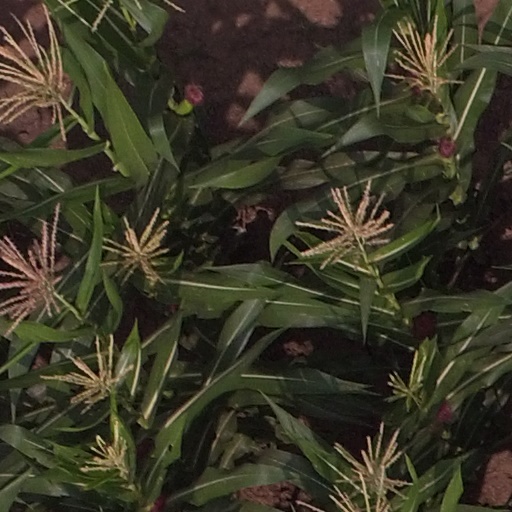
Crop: maize; corn